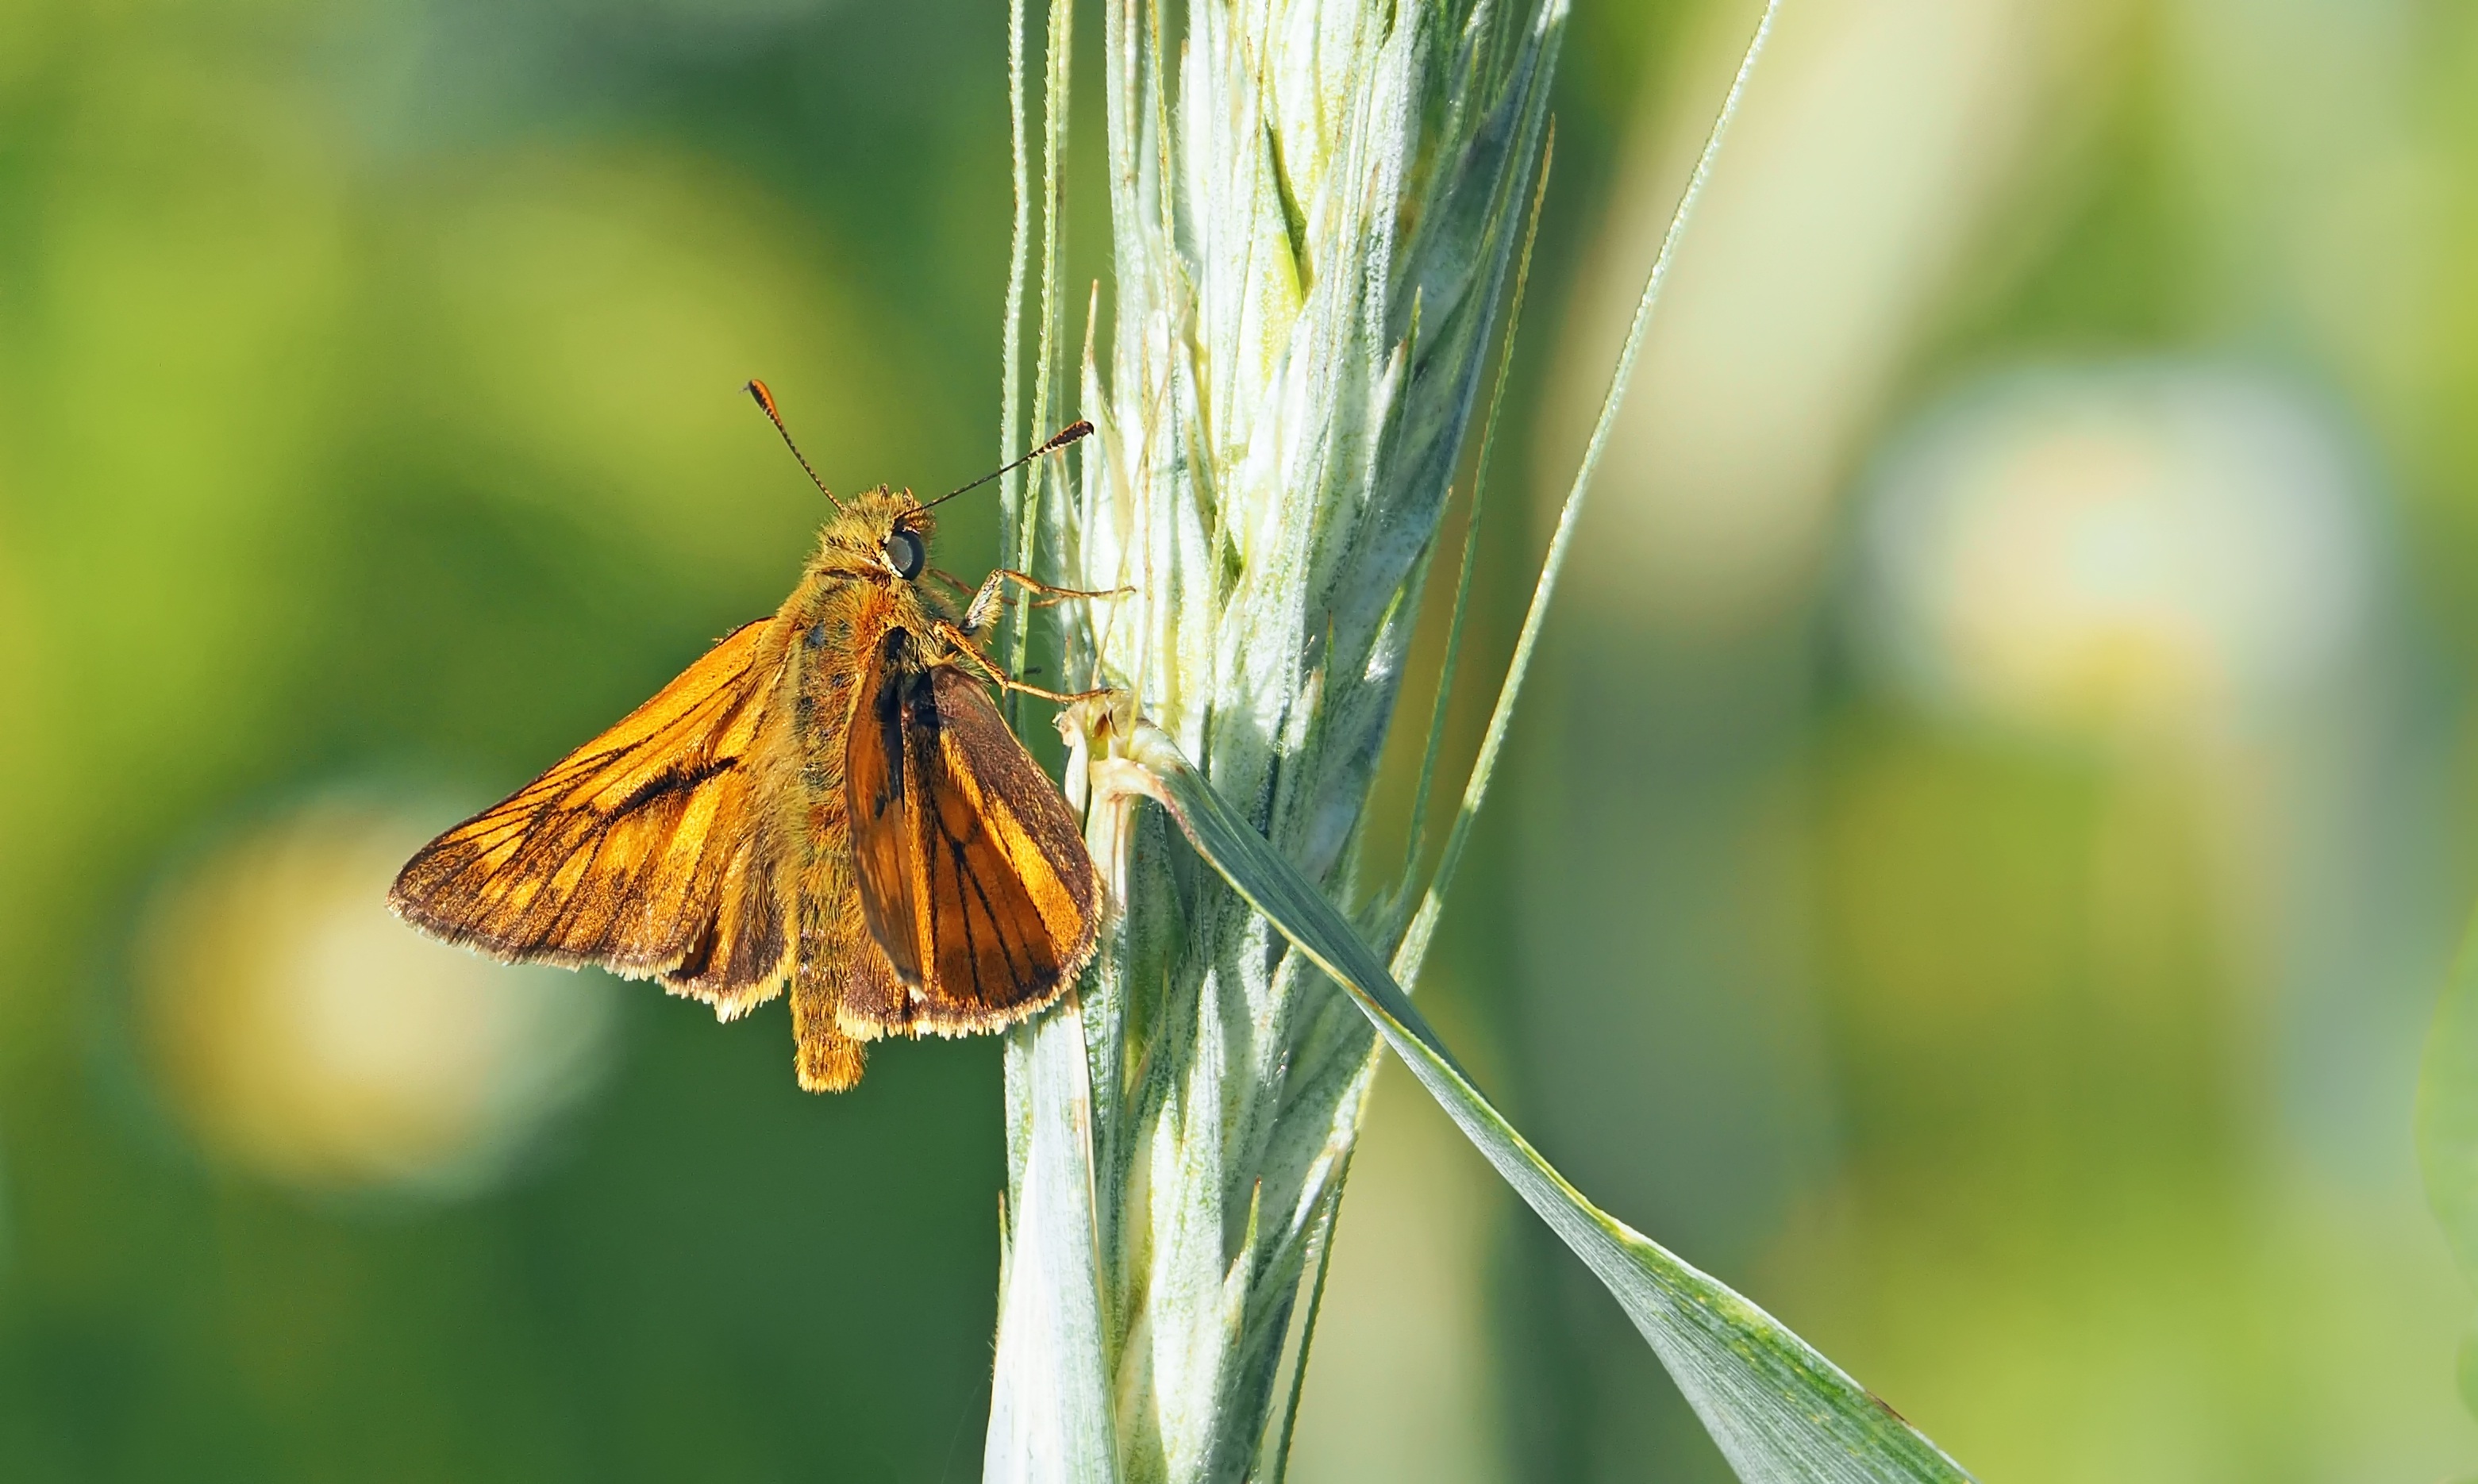
nature, grass, wing, photography, meadow, prairie, flower, wildlife, live, green, insect, butterfly, flora, fauna, invertebrate, close up, nectar, macro photography, arthropod, plant stem, moths and butterflies, lycaenid